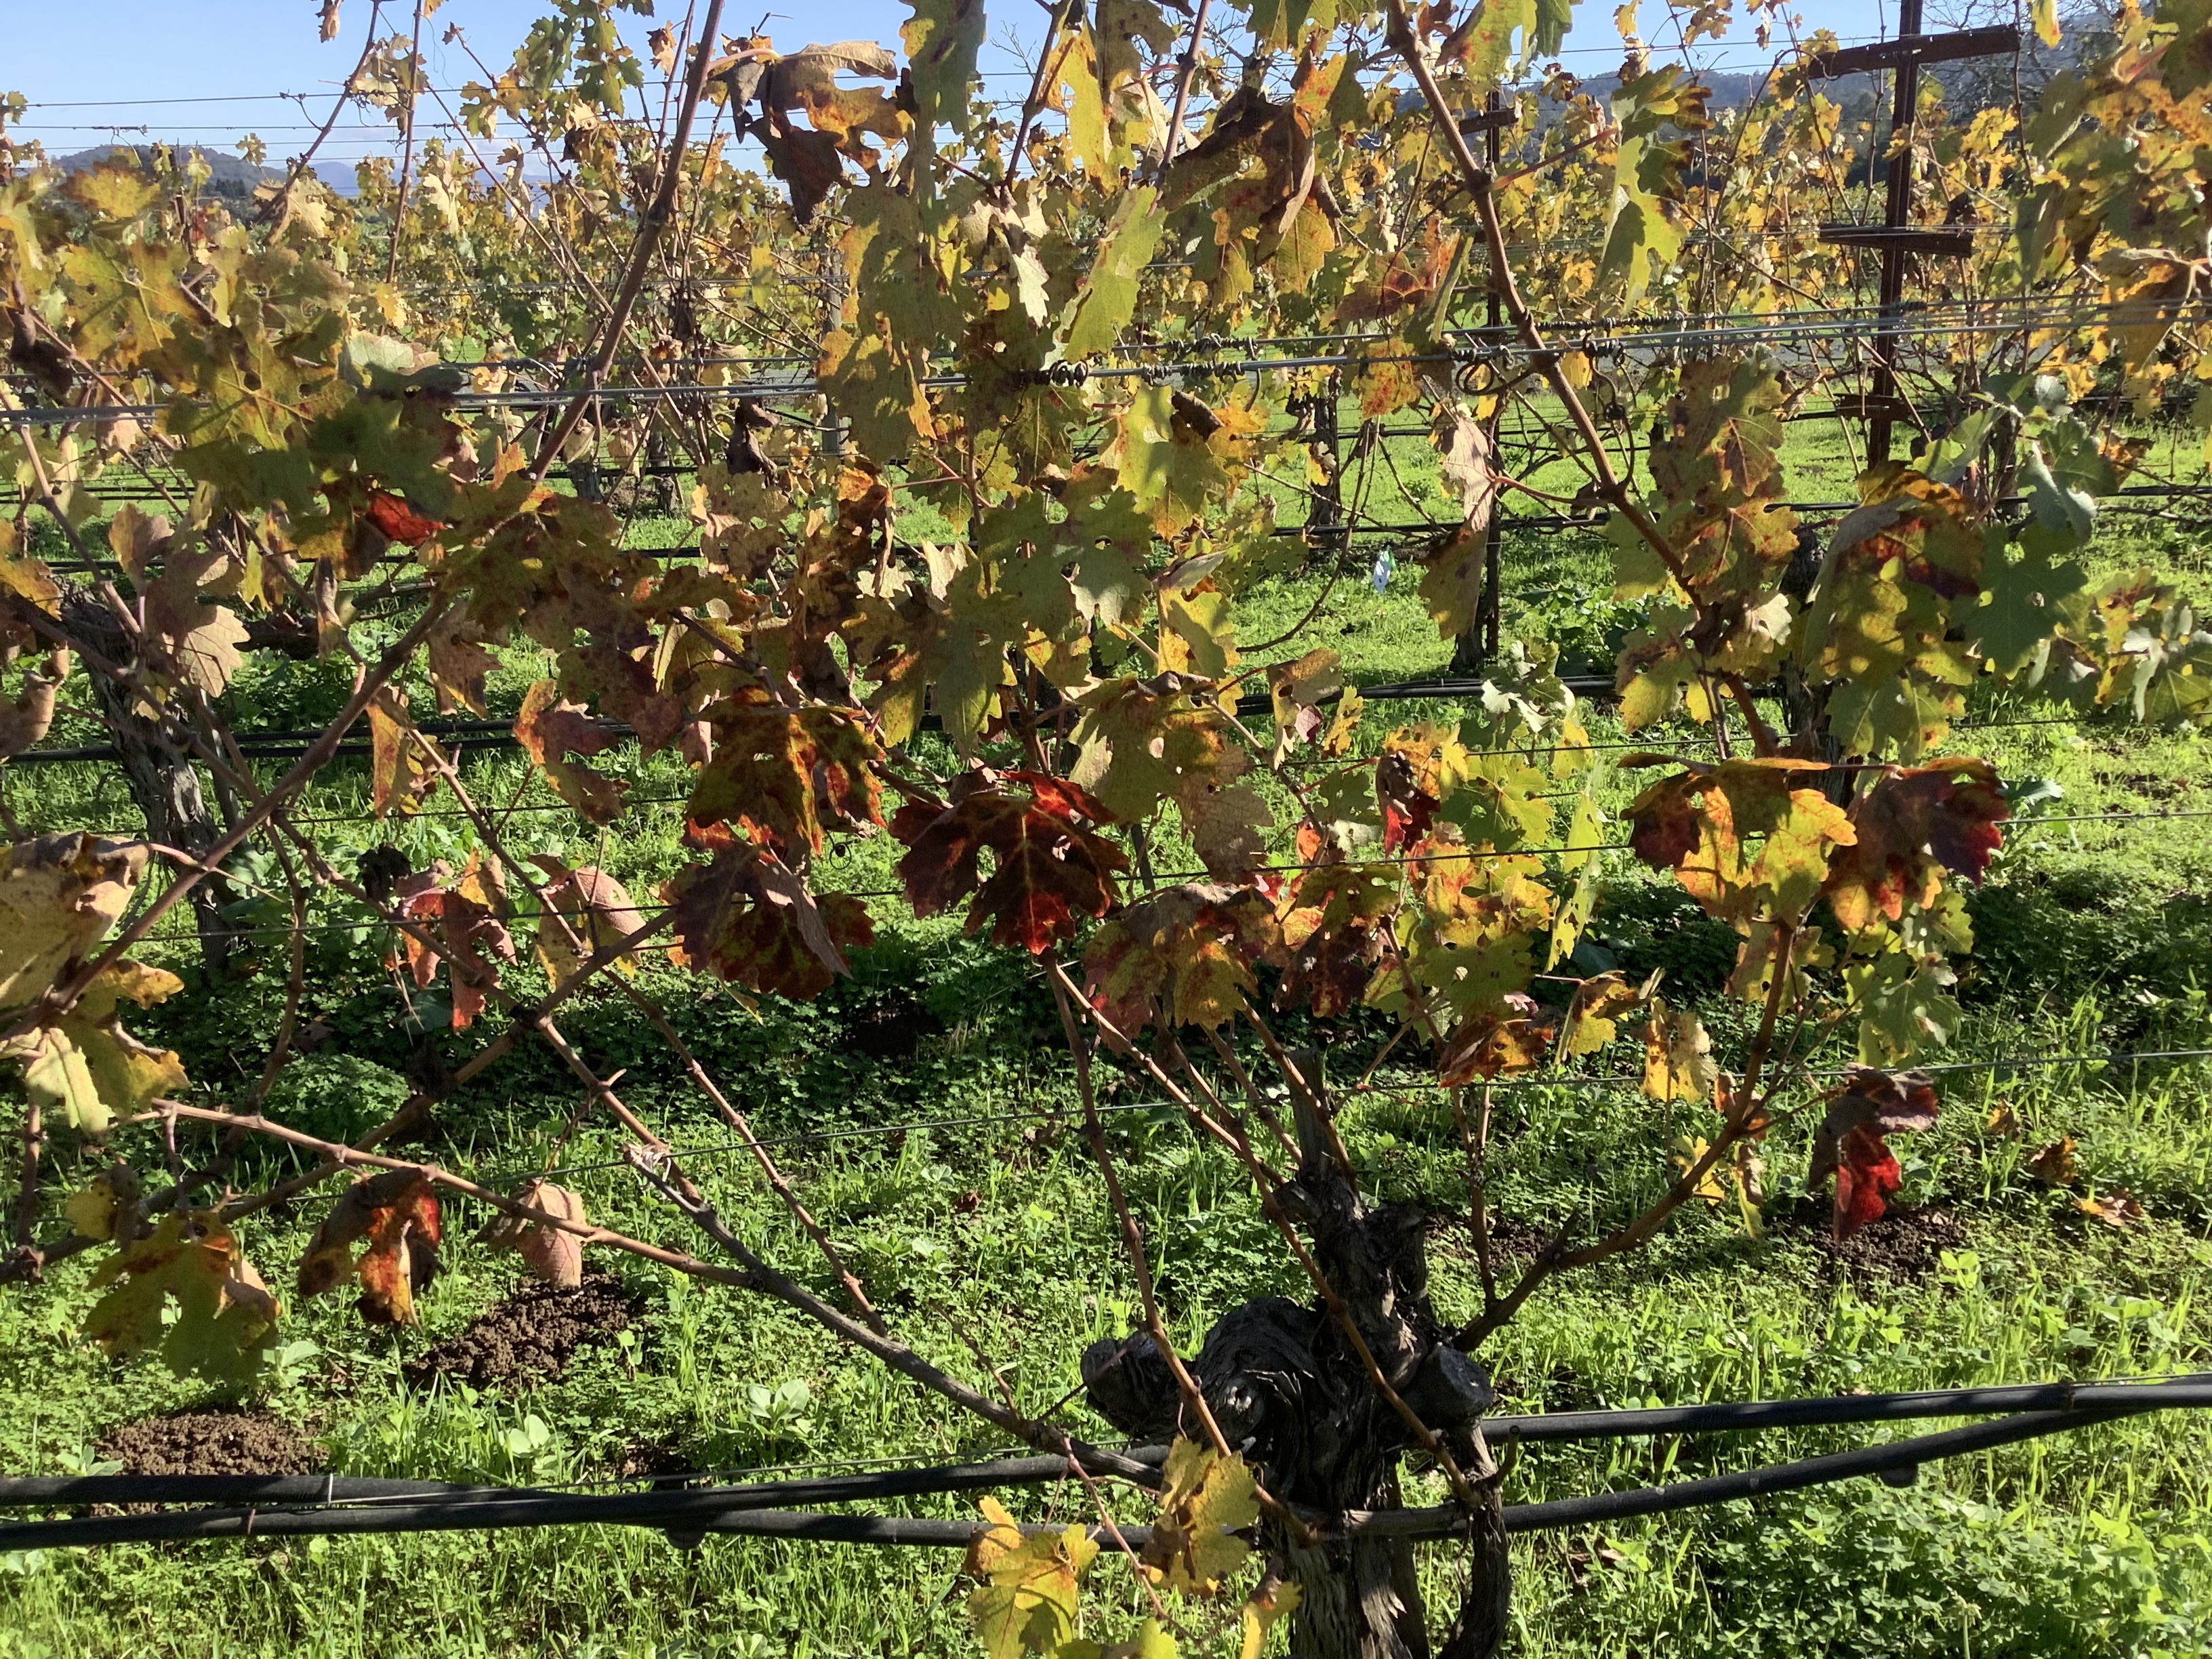
Label: Red Blotch